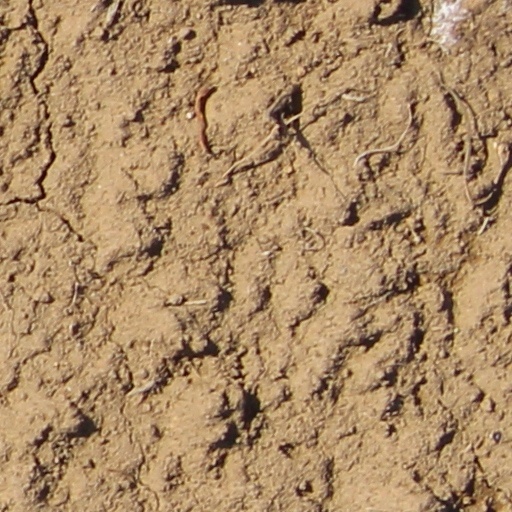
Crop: wheat